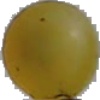
Label: white_grape